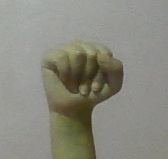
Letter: saad